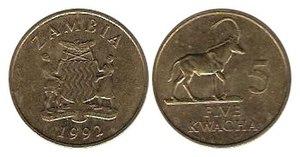
Le kwacha zambien est la devise officielle de la Zambie depuis 1964. Il est divisé en cent ngwee. Son code ISO 4217 est ZMW. Il remplace la livre zambienne.